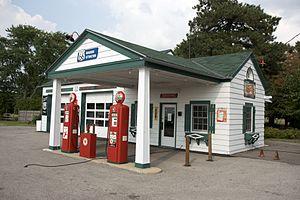
La station-service Texaco d'Ambler, également connue sous le nom de station-service Marathon de Becker, du fait des changements de propriétaires et de fournisseurs, est une station d'essence historique de la route 66. Elle est située dans le village de Dwight, dans l'État de Illinois, aux États-Unis.
Dwight est une ville du comté de Livingston en Illinois.